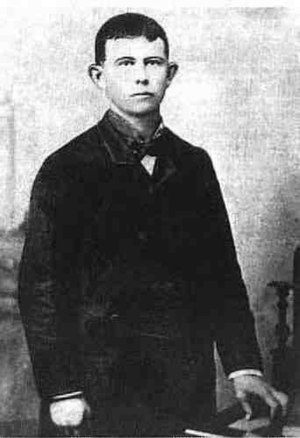
Gratton Dalton
Gratton "Grat" Dalton var en lovløs forbryder i Det Vilde Vesten i USA og leder af Dalton Banden.